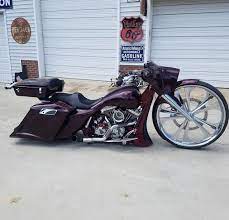
Vehicle type: Motorcycles